McClelland Barclay

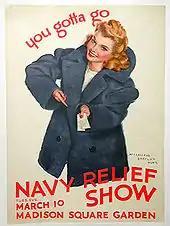
Navy Relief show poster by Barclay (1943).

In June 1938, he was appointed Assistant Naval Constructor with the US Naval Reserve. In mid-1940, Barclay prepared experimental dazzle camouflage designs for Navy combat aircraft, but evaluation tests revealed that pattern camouflage was of little use for aircraft. Following the Japanese attack on Pearl Harbor, Barclay completed the first of many recruiting posters for the Navy.